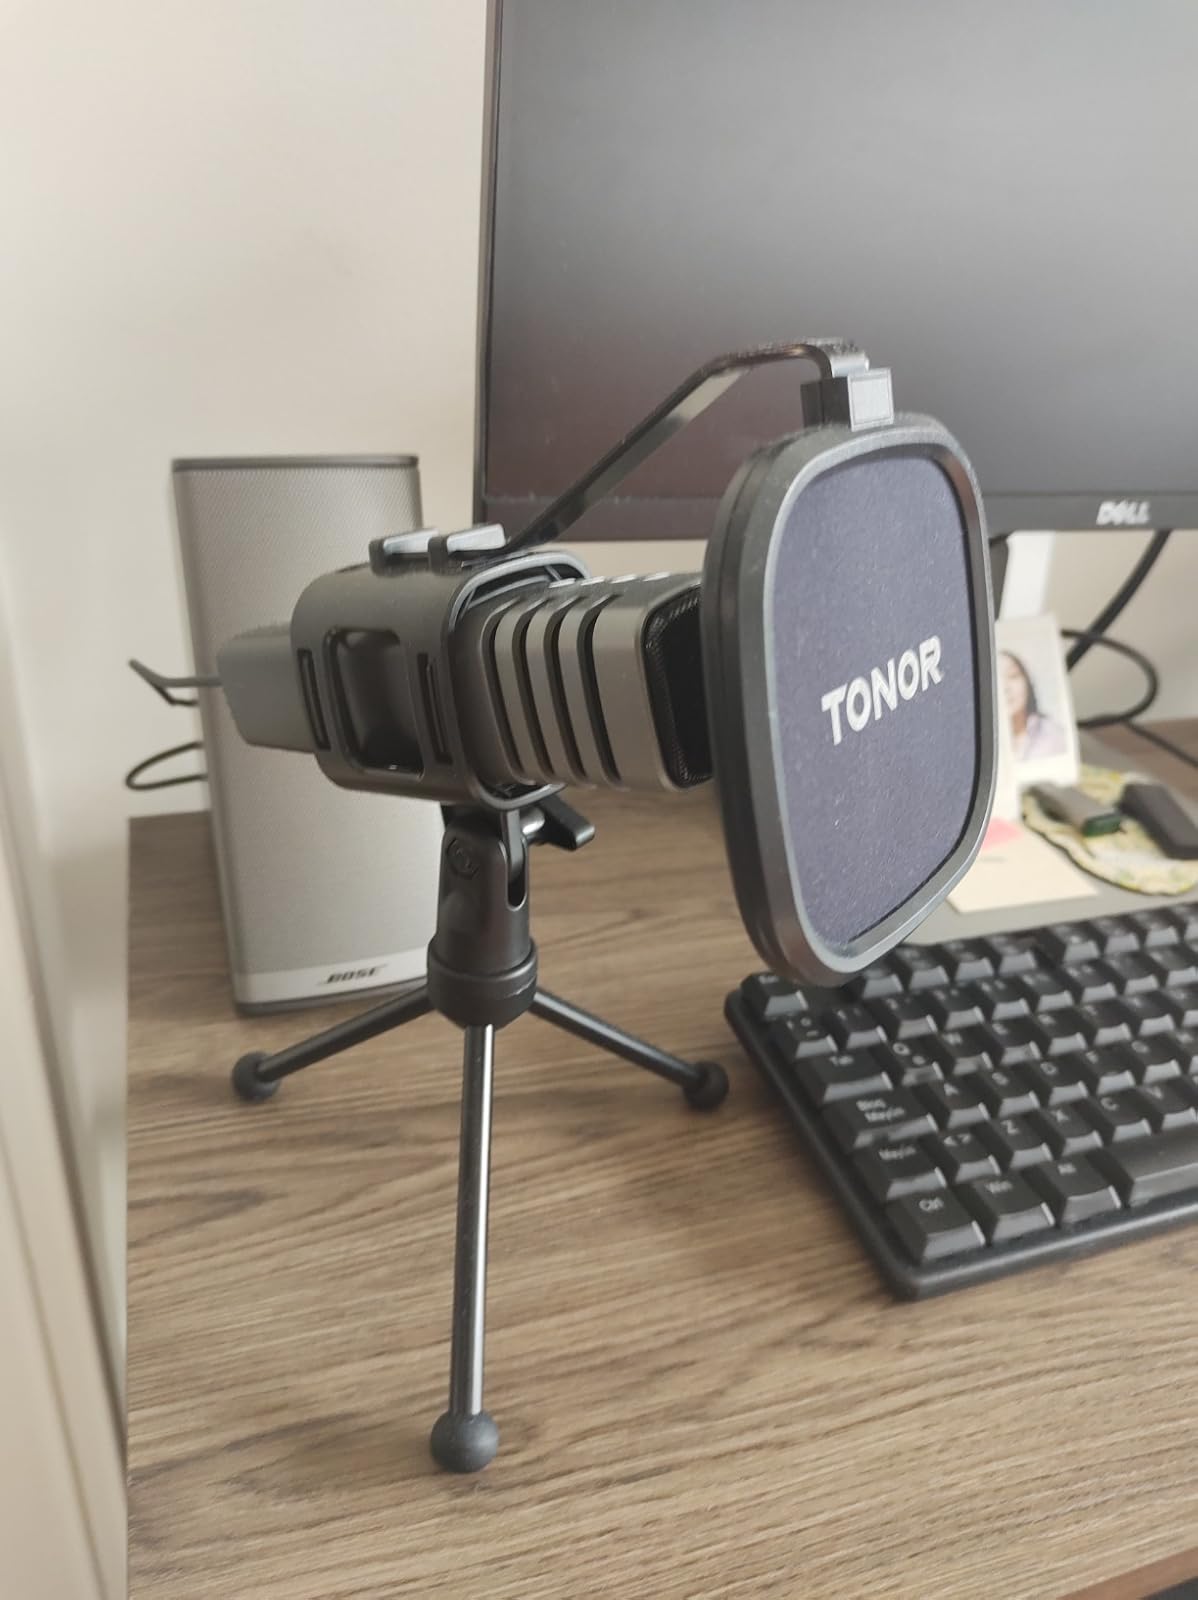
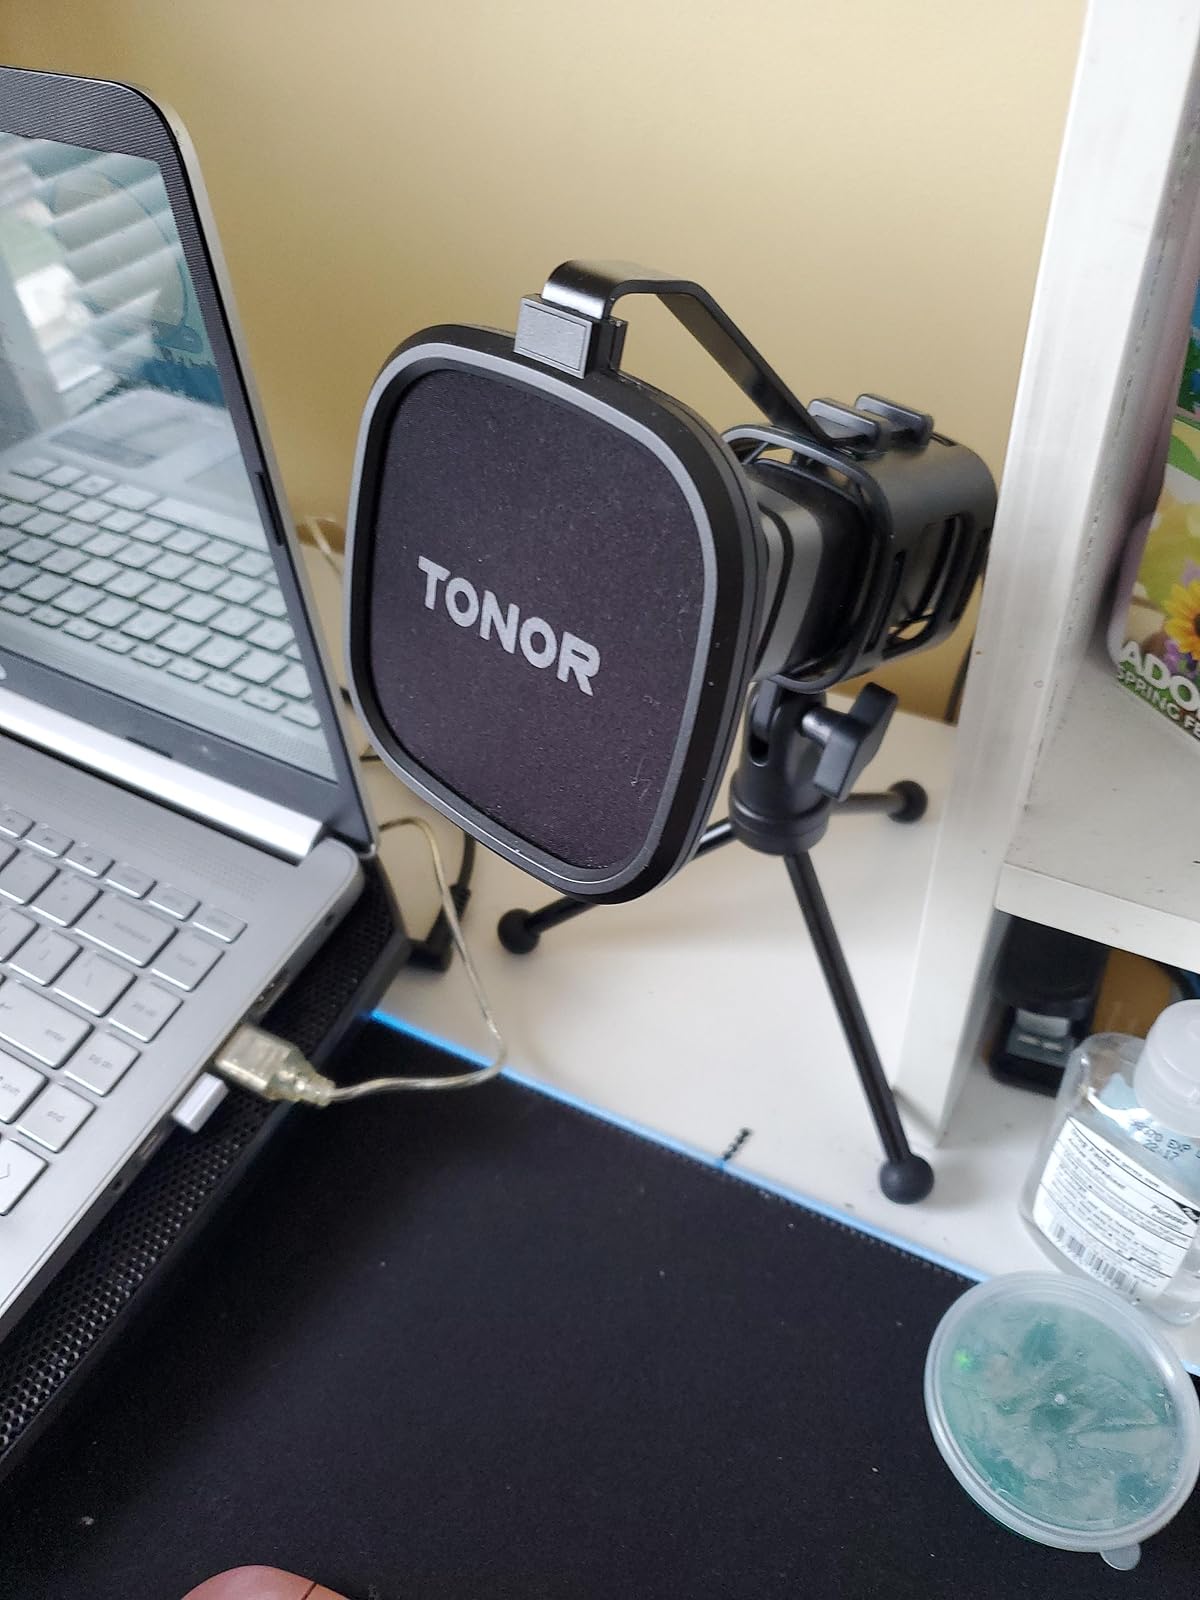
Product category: microphone
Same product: yes